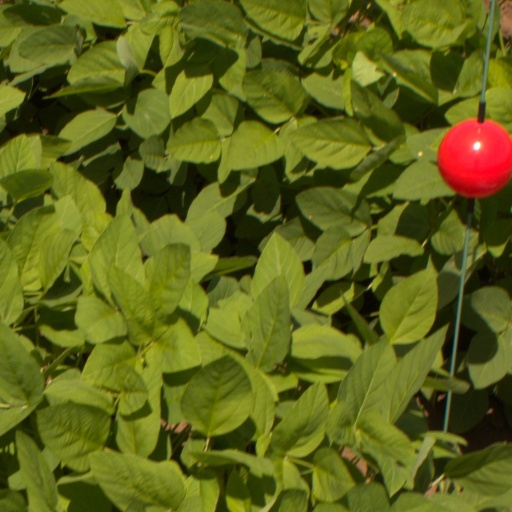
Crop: soybean